Vase with Poet Zhou Dunyi

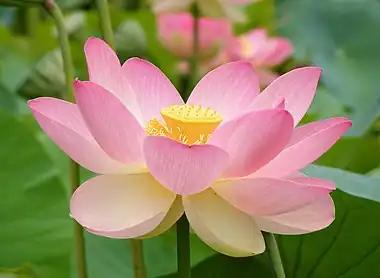
Lotus Blossom

The surface of the vase is painted with blue cobalt and divided into horizontal sections, with a geometric broader decorating the lip. The visuals on the neck of the vase illustrate decorative clouds with white cranes flying amongst them, layered above the dark blue background. The crane is interpreted as a symbol of longevity, due to its status as high ranking bird in the imperial hierarchy, with its white feathers representing its ability to live a long life. The stylised clouds suggested luck, fortune and good fate. Below this sit two small horizontal registers that separate the neck and the shoulder of the vase. The first section is embellished with hatching and the one below with flowers, transiting to the shoulder of the vase which depicts the symbol of the Lingzhi Fungus design or Ruyi, translating to good wishes. Coming to the body of the vase, the largest surface area depicts a celebration of the style and material culture of Chinese Literati. Literati culture was significant in the Ming Dynasty as images of the natural hierarchy became metaphors for China at that period of time. New class scholar officials depicted an increasing number of images of the private retreat, communicating the academic and social values of self cultivation and position as literati. This was done through poetry, calligraphy and visual arts. As seen in the Vase it effectively establishing their social position within Chinese academic society.